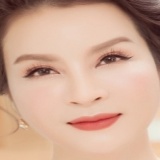
diễn viên Thanh Mai